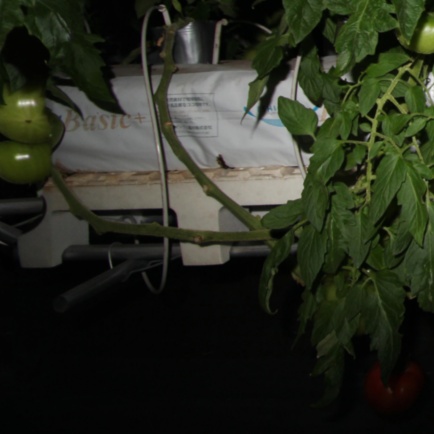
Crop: tomato